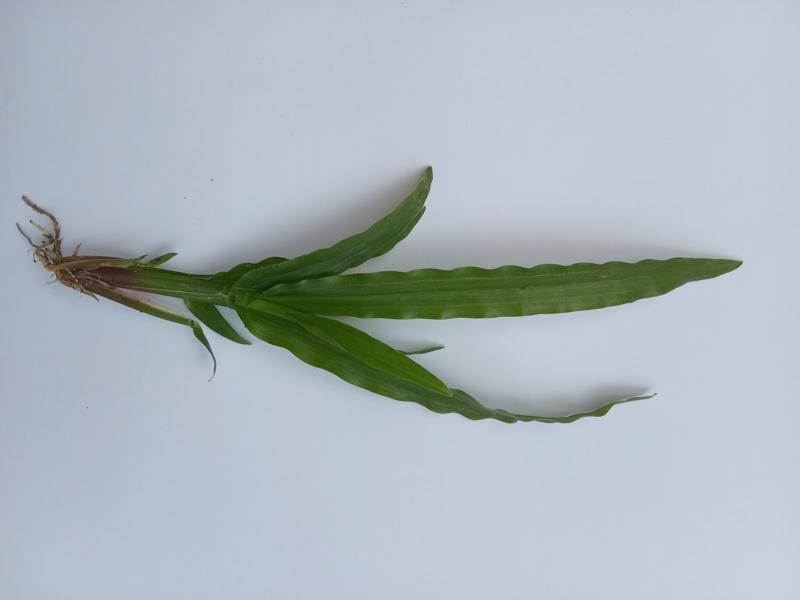
Weed species: Paspalum scrobiculatum